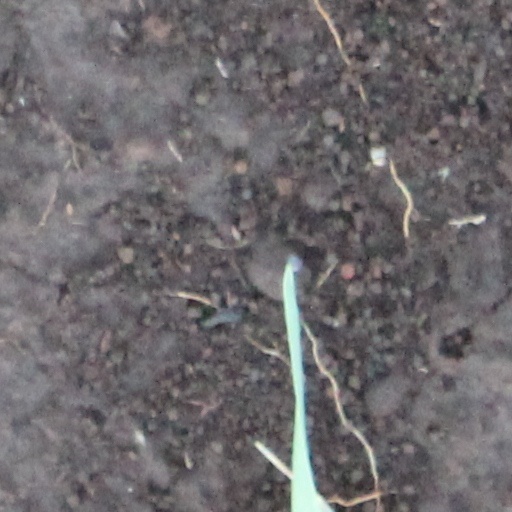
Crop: wheat